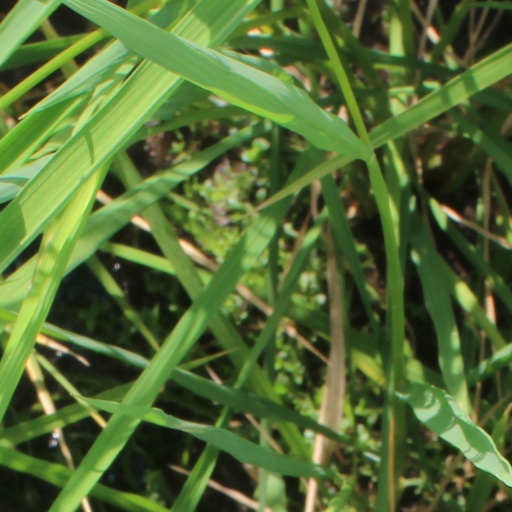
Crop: rice